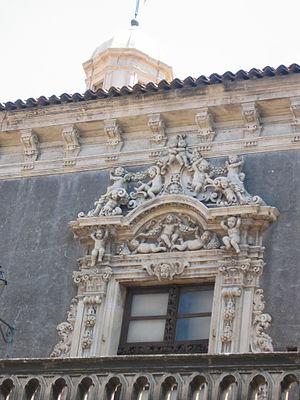
Cette liste recense les principaux palais de Sicile dans des villes telles que Palerme, Catane, Syracuse, Agrigente, Noto, Taormine, Raguse, Messine, ainsi que les palais de villégiatures comme Bagheria.